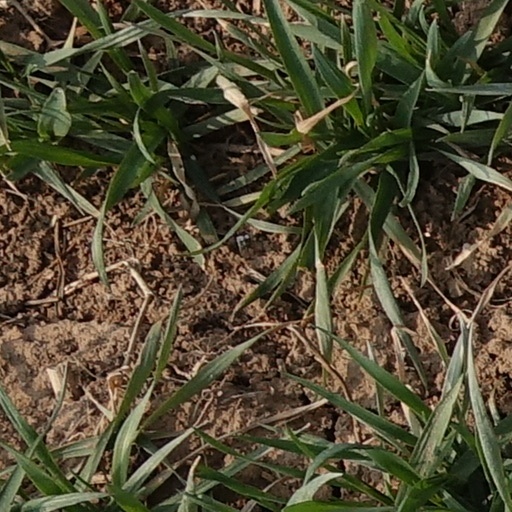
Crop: wheat